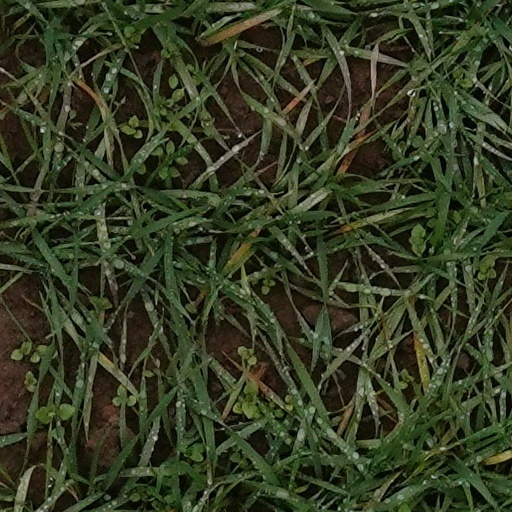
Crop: wheat